Underwater diving

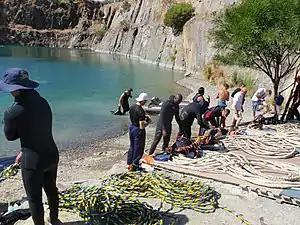
A group of about 12 divers on the shore of a flooded quarry preparing surface-supplied diving equipment for diver training exercises. Several umbilicals are laid out for use in figure 8 coils.

Underwater diver training is normally given by a qualified instructor who is a member of one of many diver training agencies or is registered with a government agency. Basic diver training entails the learning of skills required for the safe conduct of activities in an underwater environment, and includes procedures and skills for the use of diving equipment, safety, emergency self-help and rescue procedures, dive planning, and use of dive tables. Diving hand signals are used to communicate underwater. Professional divers will also learn other methods of communication.